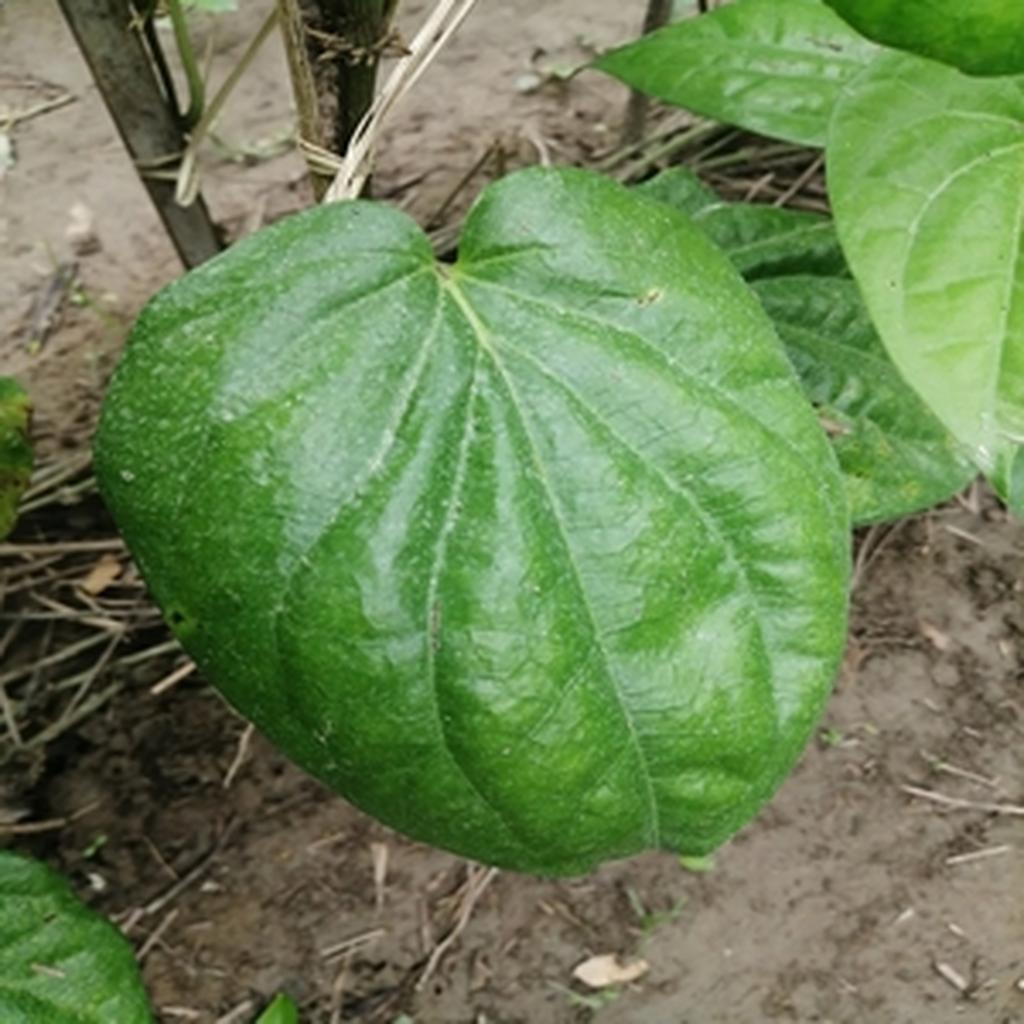
Label: Leaf_Spot